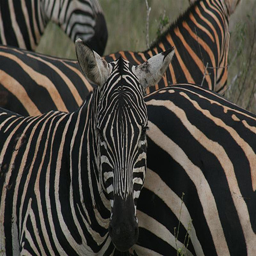
Closeup of a herd of zebra in a grassy field.
In a pack of zebras, one zebra stares directly ahead.
The group of zebras are grazing on the grass together.
Several black and white zebras stand in a field.
an image of a herd of zebras that are grazing